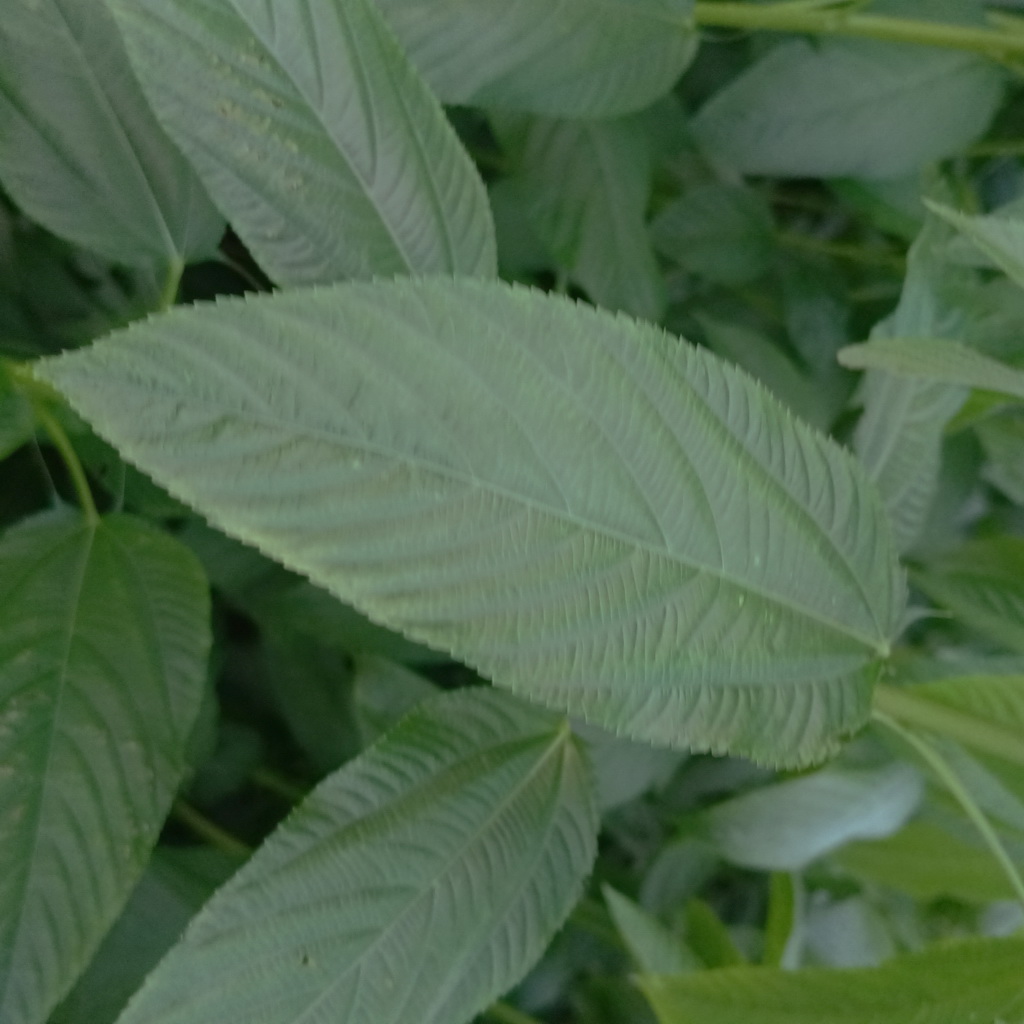
Label: Fresh